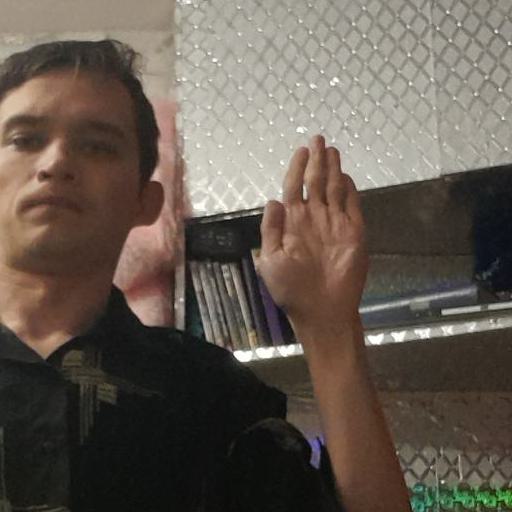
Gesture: stop